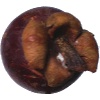
Label: mangostan